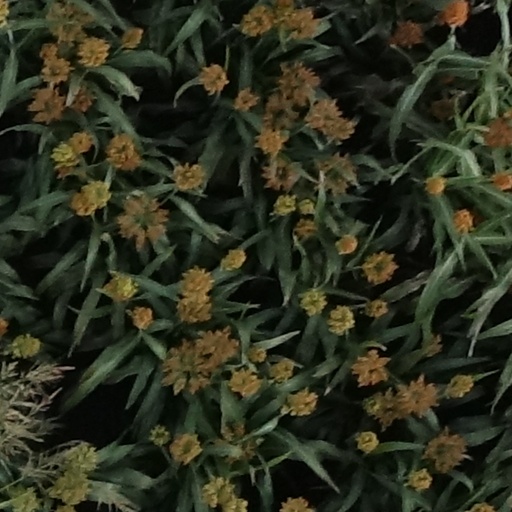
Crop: sorghum